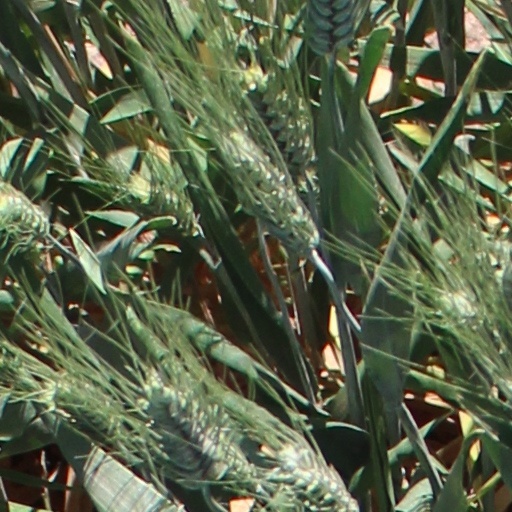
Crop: wheat